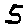
Label: 5